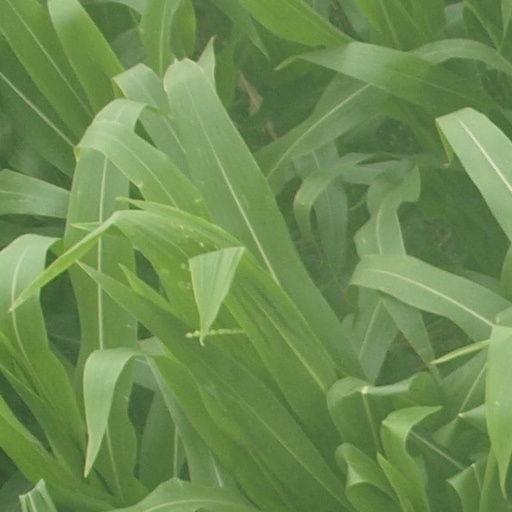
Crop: maize; corn